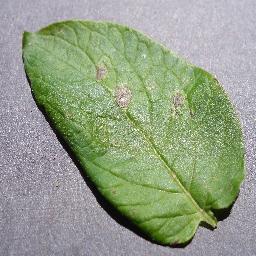
Label: Potato___Early_blight